NGC 1273

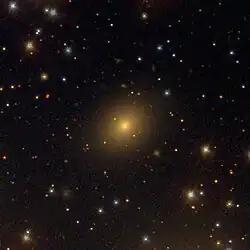
SDSS image of NGC 1273.

NGC 1273 is a lenticular galaxy located about 245 million light-years away in the constellation Perseus. It was discovered by astronomer Heinrich d'Arrest on February 14, 1863 and is a member of the Perseus Cluster.